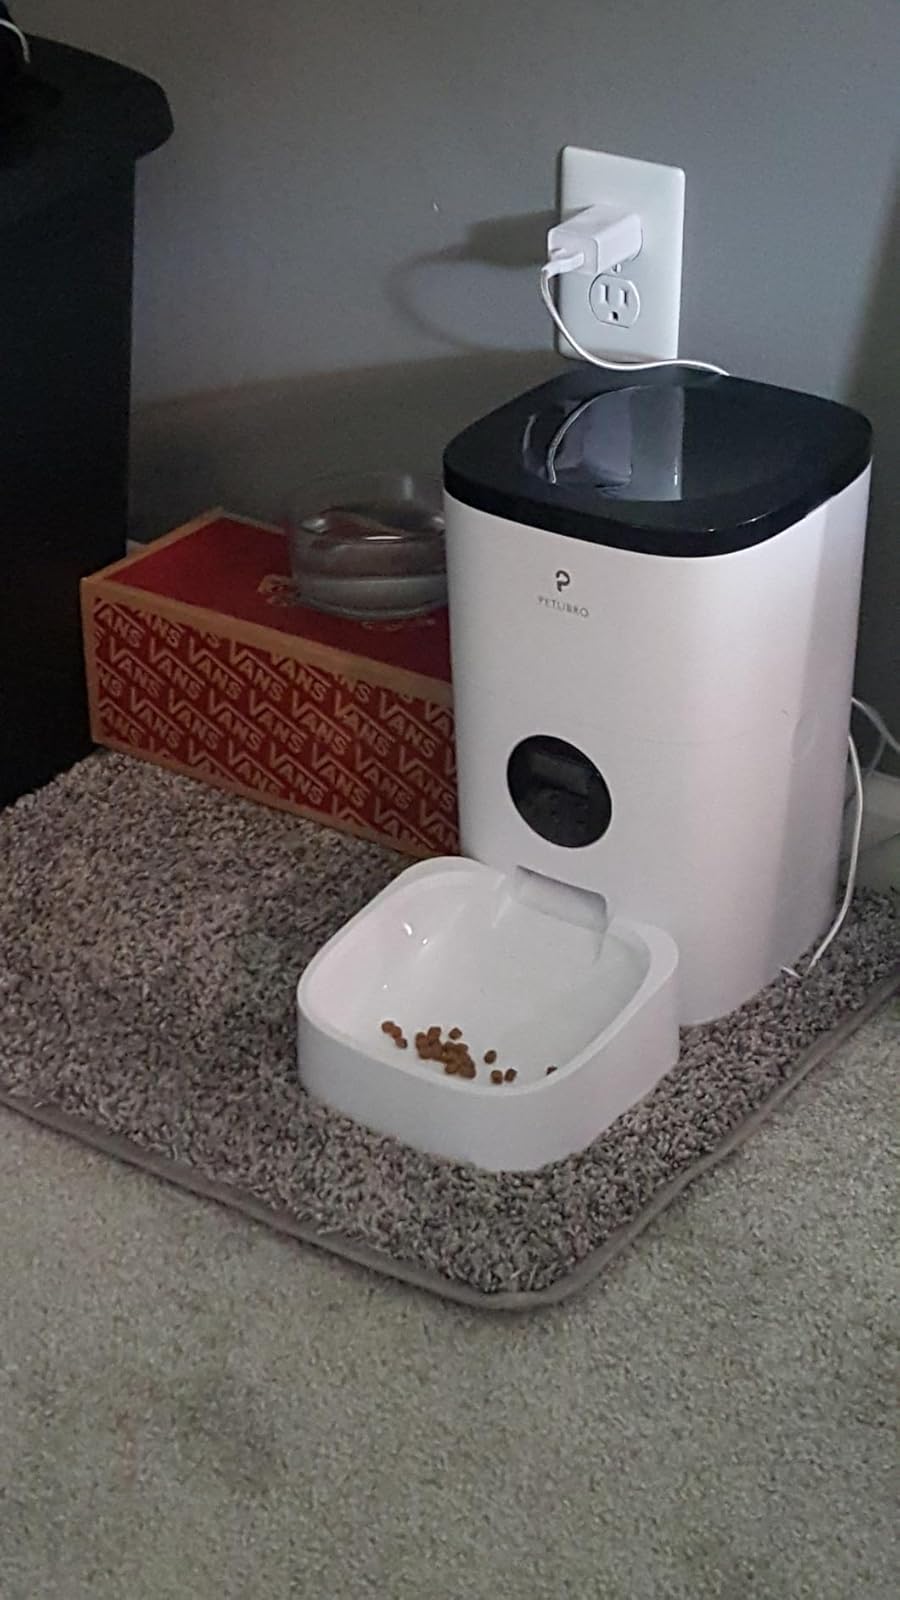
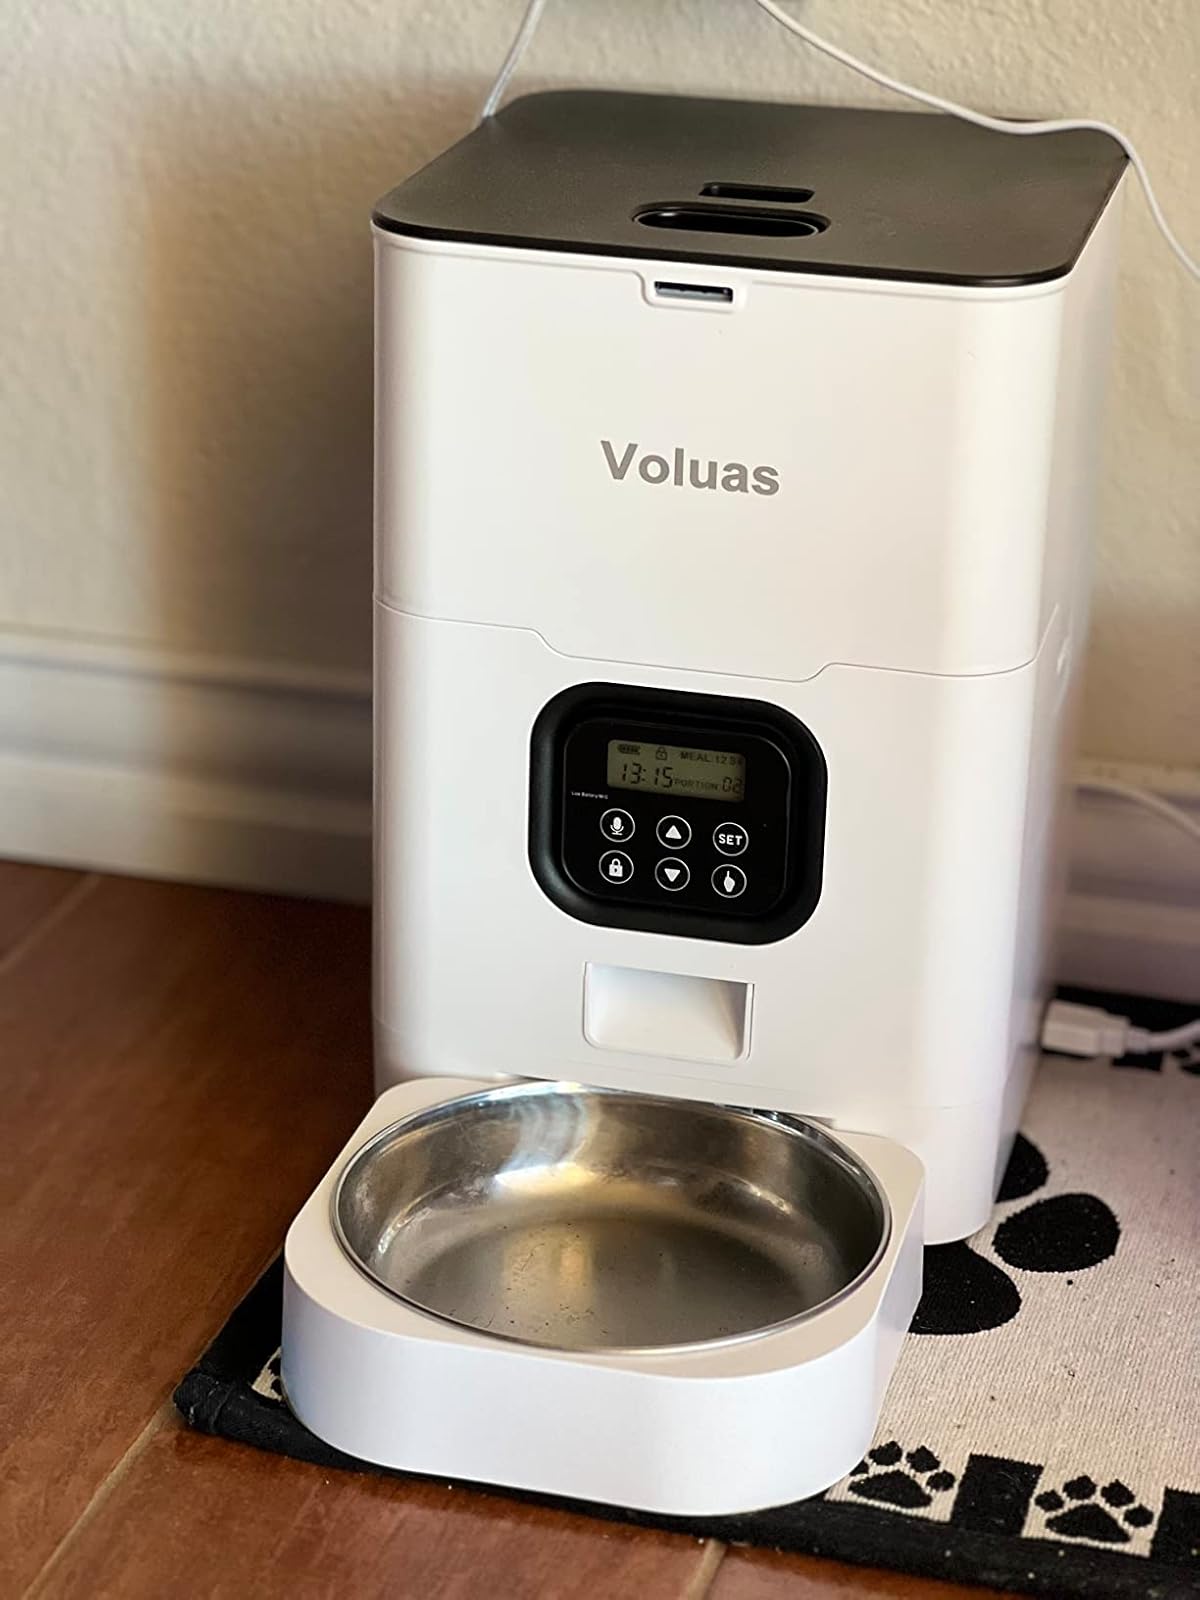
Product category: items_feeder
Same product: no